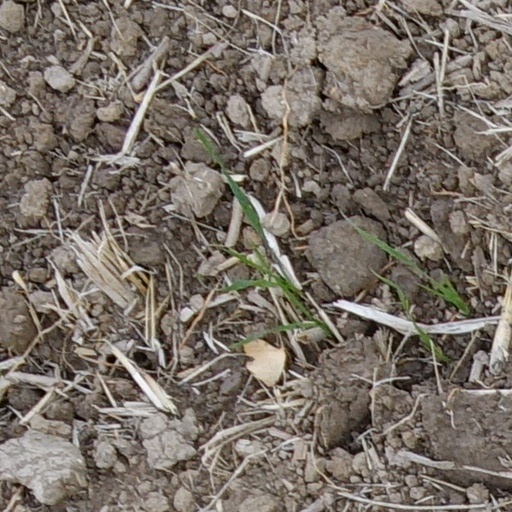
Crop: wheat